Marcos Antônio de Araújo, 2nd Baron of Itajubá

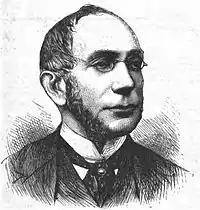

Marcos Antônio de Araújo, 2nd Baron of Itajubá (Hamburg, 8 February 1842 – Berlin, 3 November 1897) was a Brazilian jurist and diplomat. He was the son of Marcos Antônio de Araújo, Viscount of Itajubá.